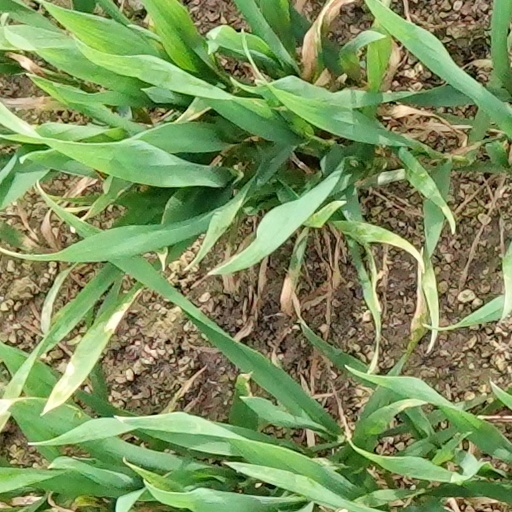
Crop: wheat